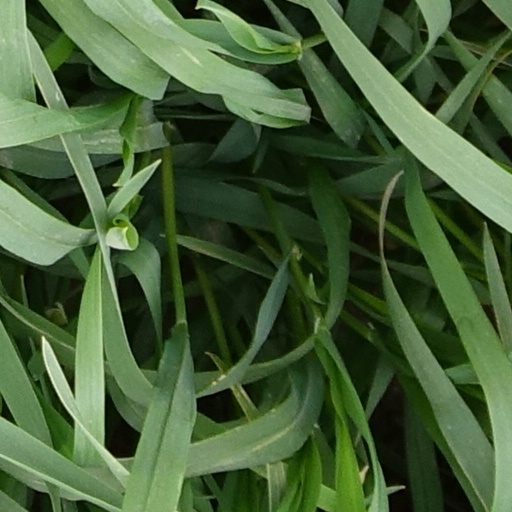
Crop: wheat